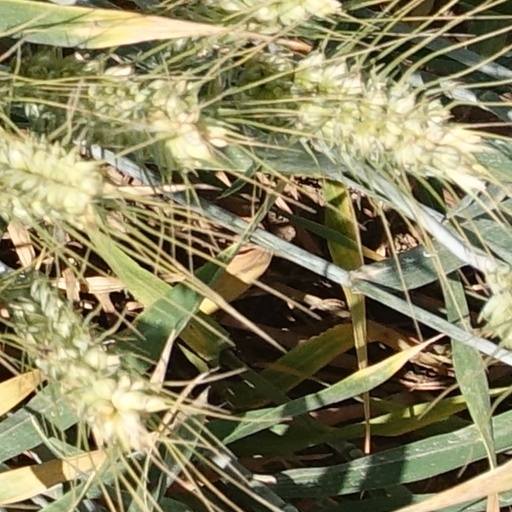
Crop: wheat